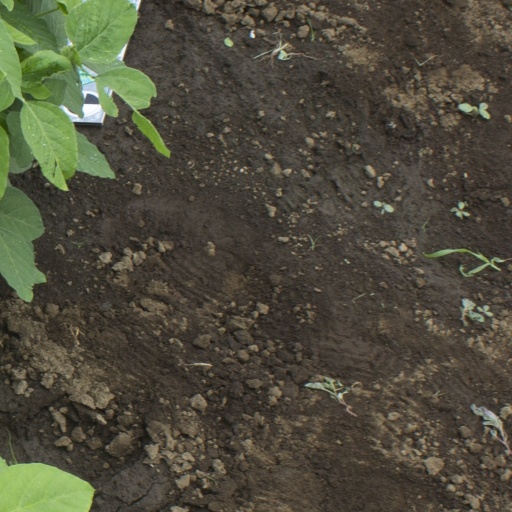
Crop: soybean